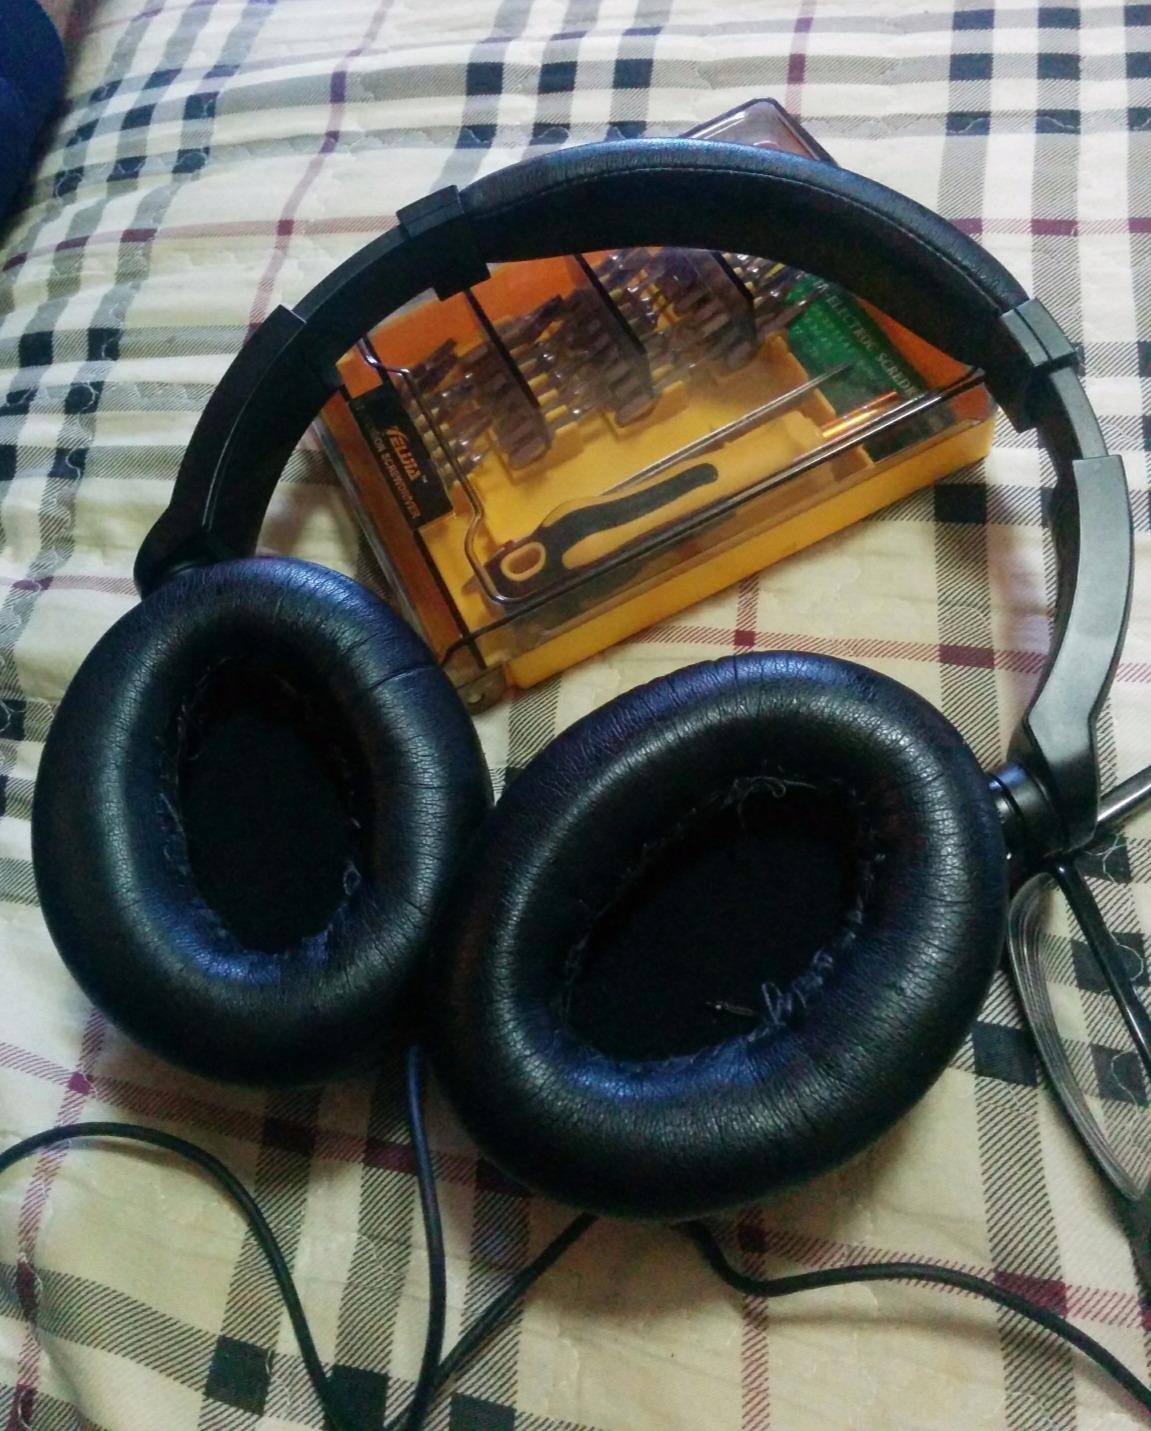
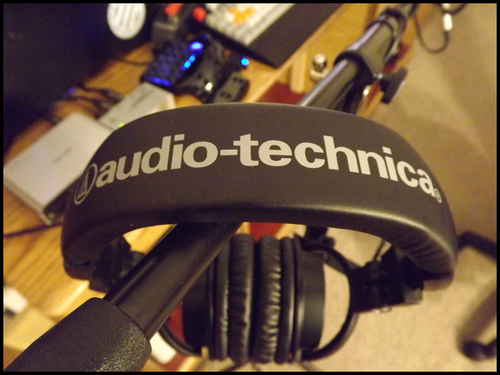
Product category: headphones
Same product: no